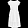
Label: Dress